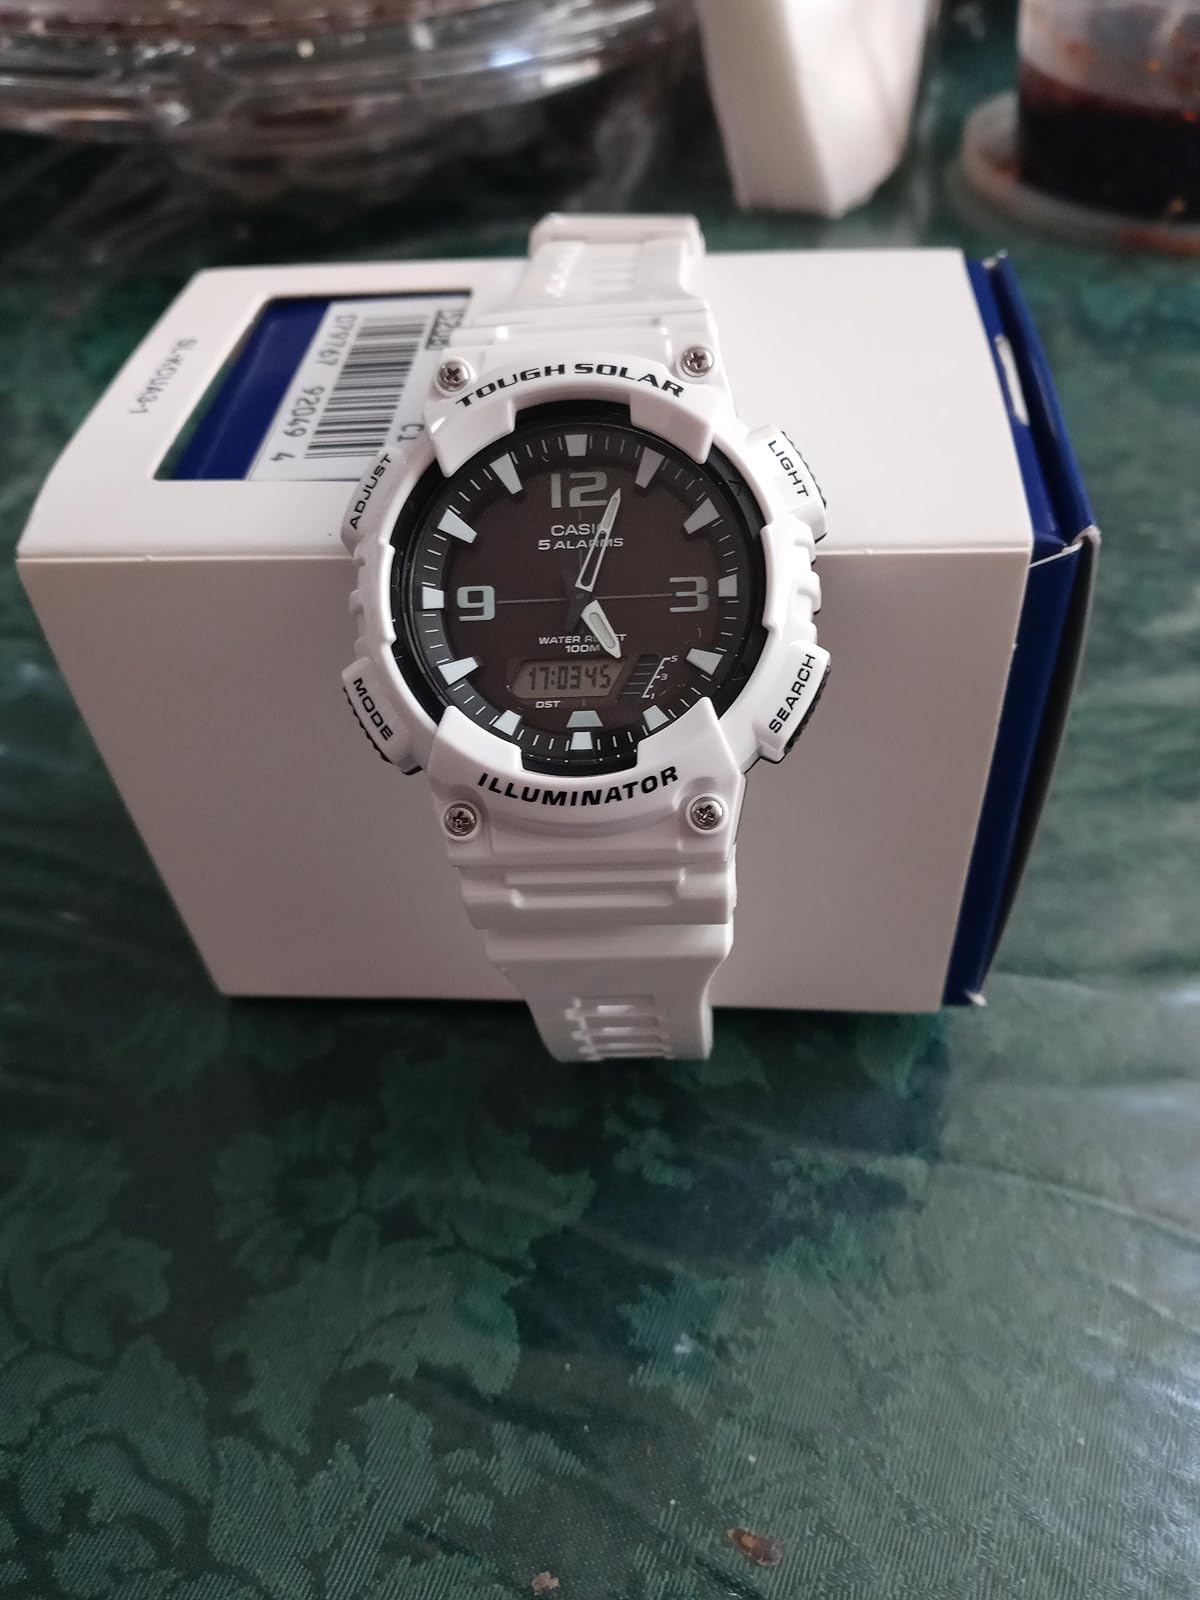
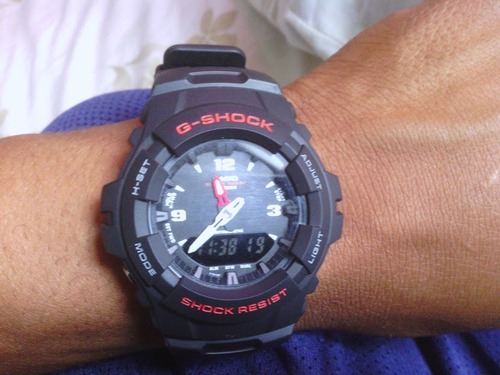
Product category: accessories_watch
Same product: no